Rail transport in Ireland

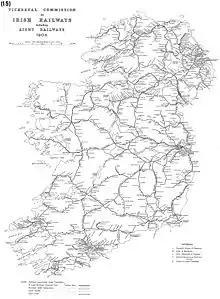
1906 railway map

The first railway in Ireland opened in 1834. At its peak in 1920, Ireland had of railway; now only about half of this remains. A large area around the border has no rail service.